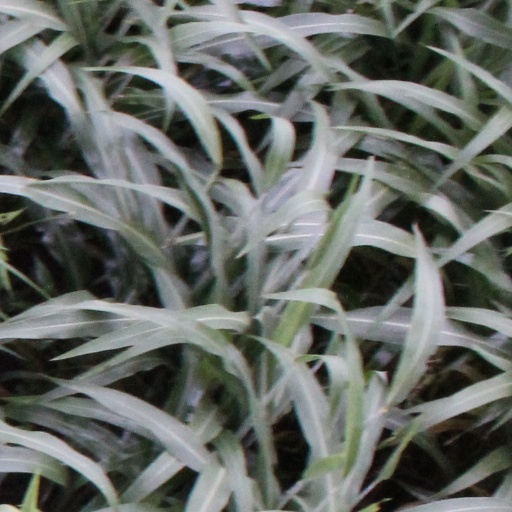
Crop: sorghum